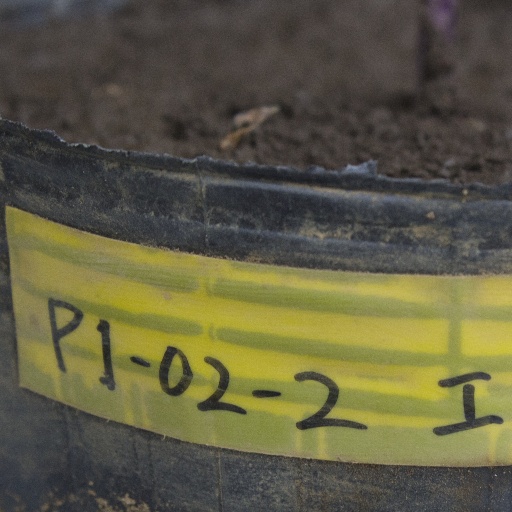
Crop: soybean